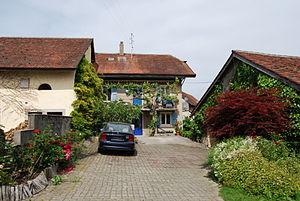
Villars-sous-Champvent est une localité et une ancienne commune suisse du canton de Vaud, située dans le district du Jura-Nord vaudois.